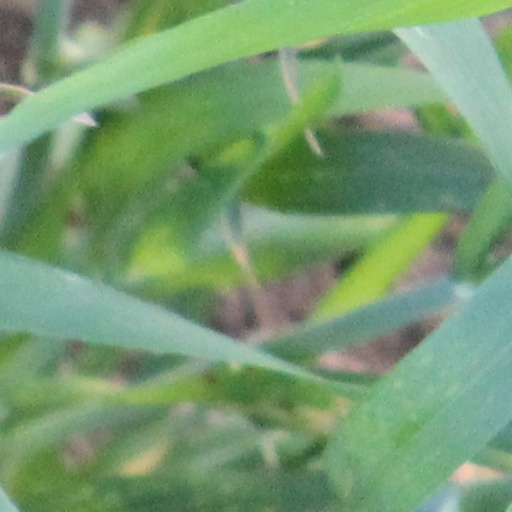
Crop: wheat